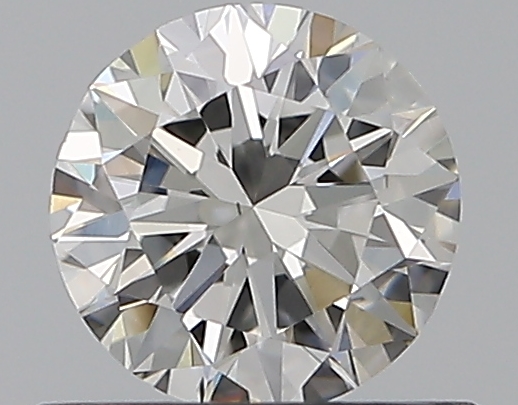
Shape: round
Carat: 0.5
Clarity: VS2
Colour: G
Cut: EX
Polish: EX
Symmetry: VG
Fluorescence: N
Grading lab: GIA
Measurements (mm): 5.01 x 5.08 x 3.12